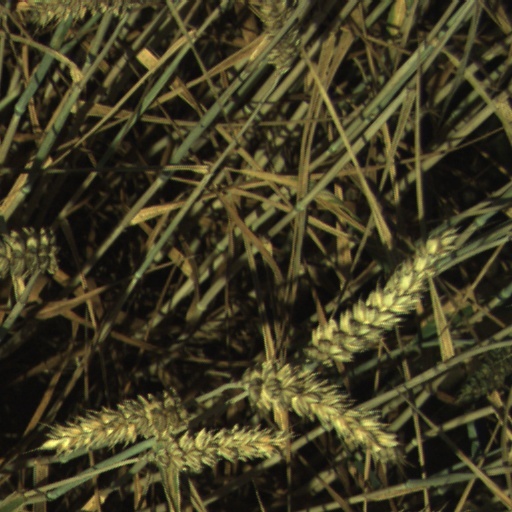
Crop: wheat